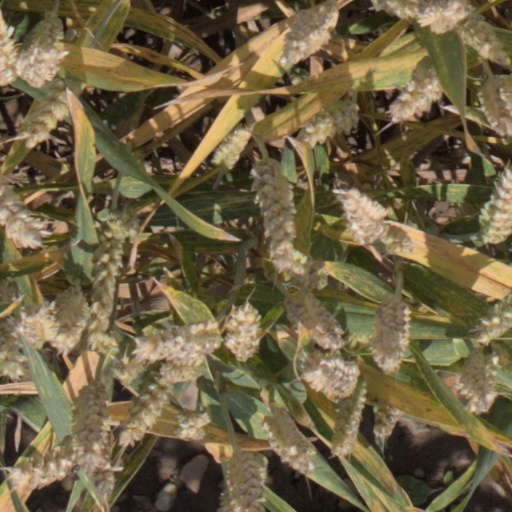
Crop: wheat